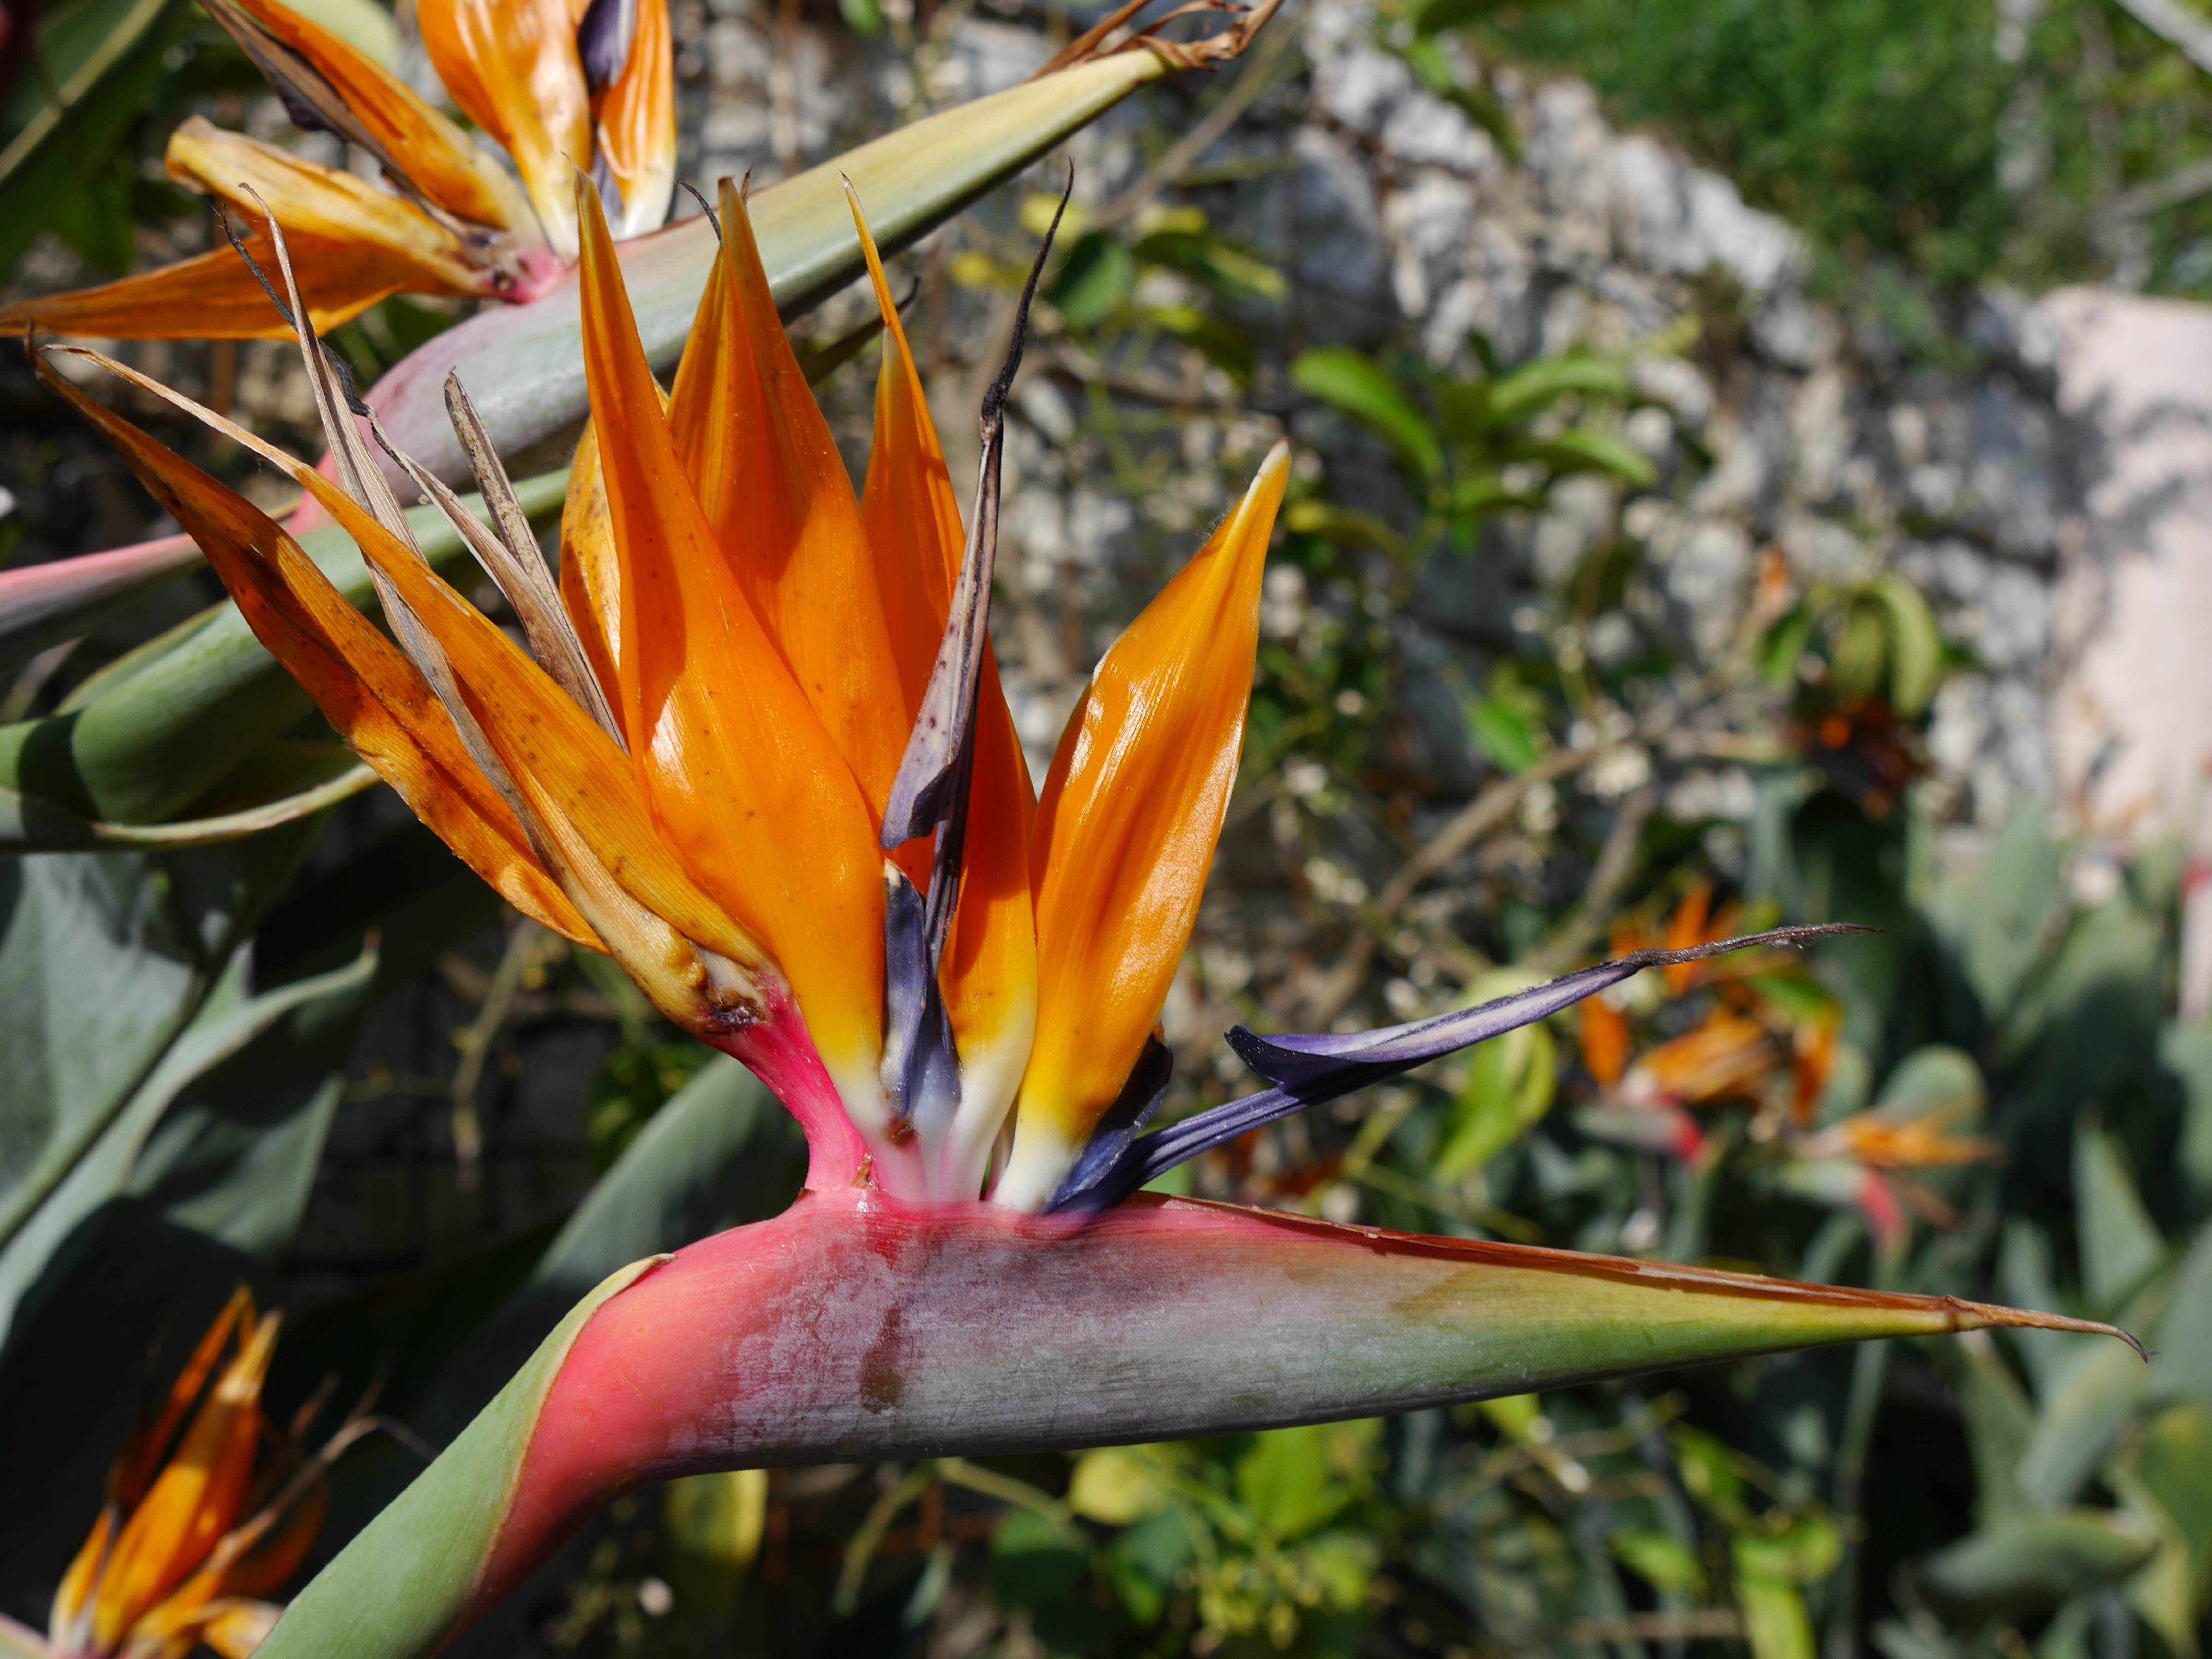
nature, plant, leaf, flower, autumn, botany, yellow, garden, flora, wildflower, shrub, macro photography, bird of paradise flower, flowering plant, strelizie, parrot blum, land plant